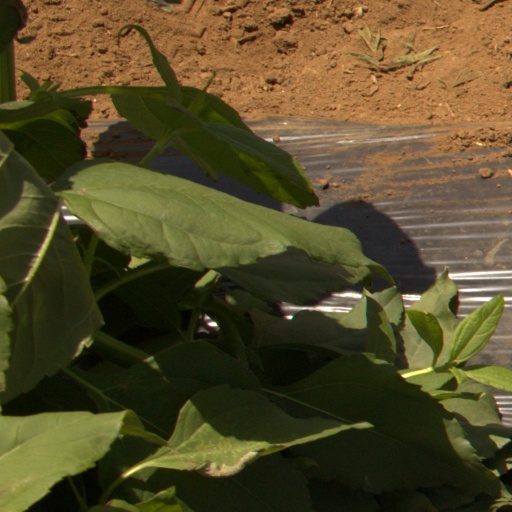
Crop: Jerusalem artichoke